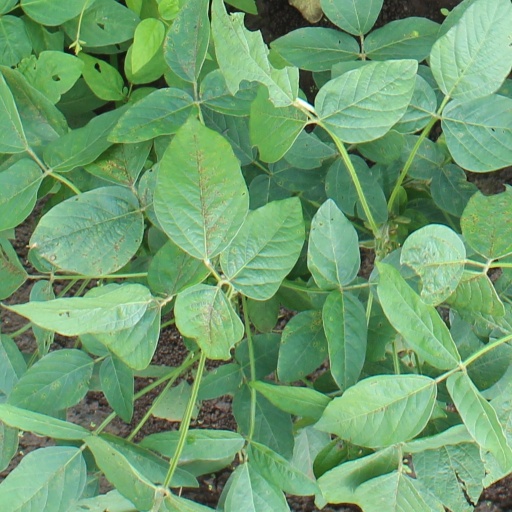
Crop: soybean